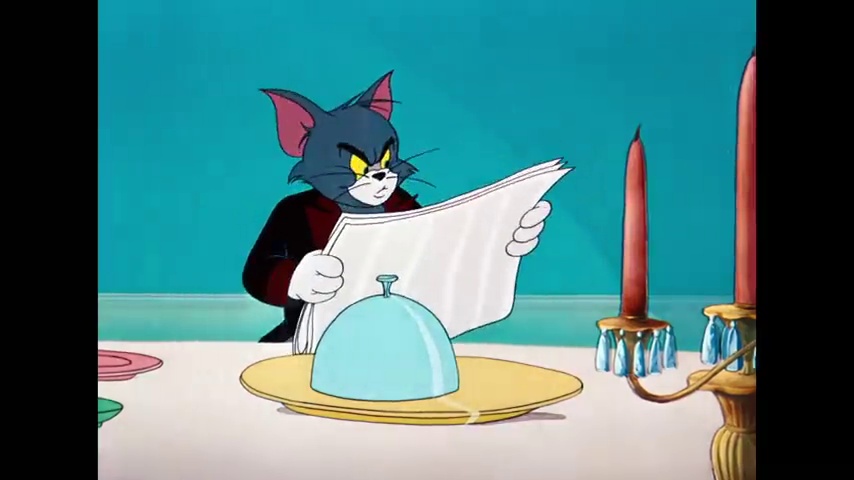
Portrait style: Cartoon Portrait